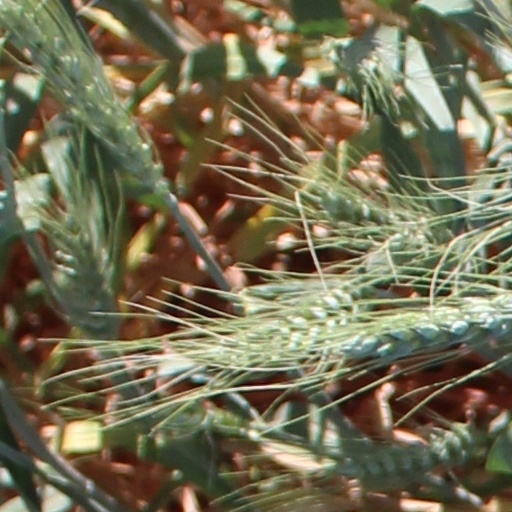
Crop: wheat